Cypress Street Viaduct

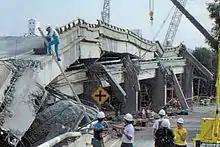
The collapsed Cypress Street Viaduct at the Northern end, near the corner of Cypress and 32nd Streets

The upper deck was used by southbound traffic; the lower deck, by northbound traffic. Some sections of the Cypress Street Viaduct were largely supported by two columns on either side, but some sections were only supported by a single supporting column. The design was unable to survive the earthquake because the upper portions of the exterior columns were not tied by reinforcing to the lower columns, and the columns were not sufficiently ringed to prevent bursting (similar to Hanshin Expressway in Kobe, Japan). At the time of its design, such structures were not analyzed as a whole, and it appears that large structure motion contributed to the collapse. It was built on filled land on top of bay clay; filled land is highly susceptible to soil settlement during an earthquake, and bay clay exhibits larger ground motion. A small degree of earthquake reinforcement was added to the Cypress Street Viaduct in 1977.